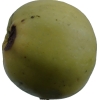
Label: Apple 13